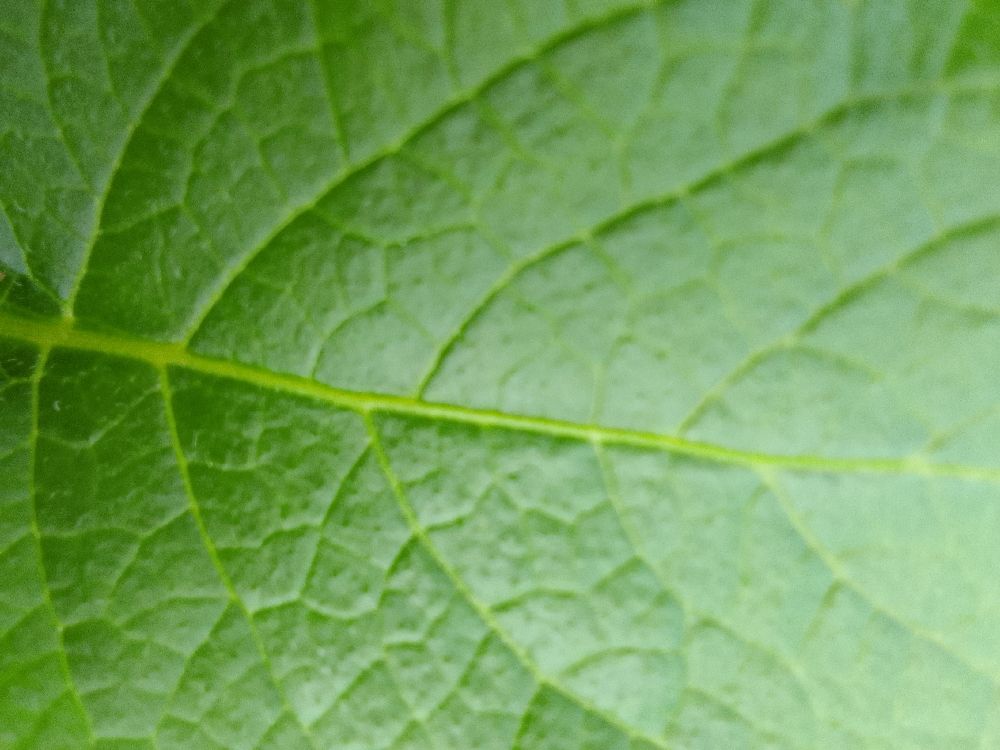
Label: Healthy